Emerson Electric

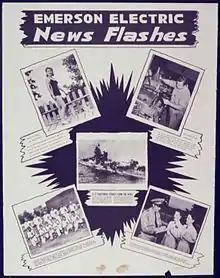
Emerson Electric News Flashes, WWII

During World War II, under the leadership of Stuart Symington, Emerson became the world's largest manufacturer of airplane armament. Emerson ranked 52nd among United States corporations in the value of World War II military production contracts.